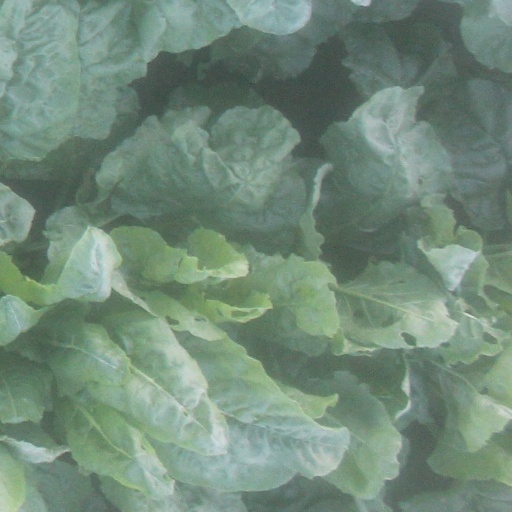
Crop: sugar beet